Baxter Estates, New York

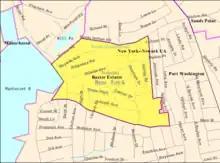
U.S. Census map of Baxter Estates

According to the United States Census Bureau, the village has a total area of , all land.